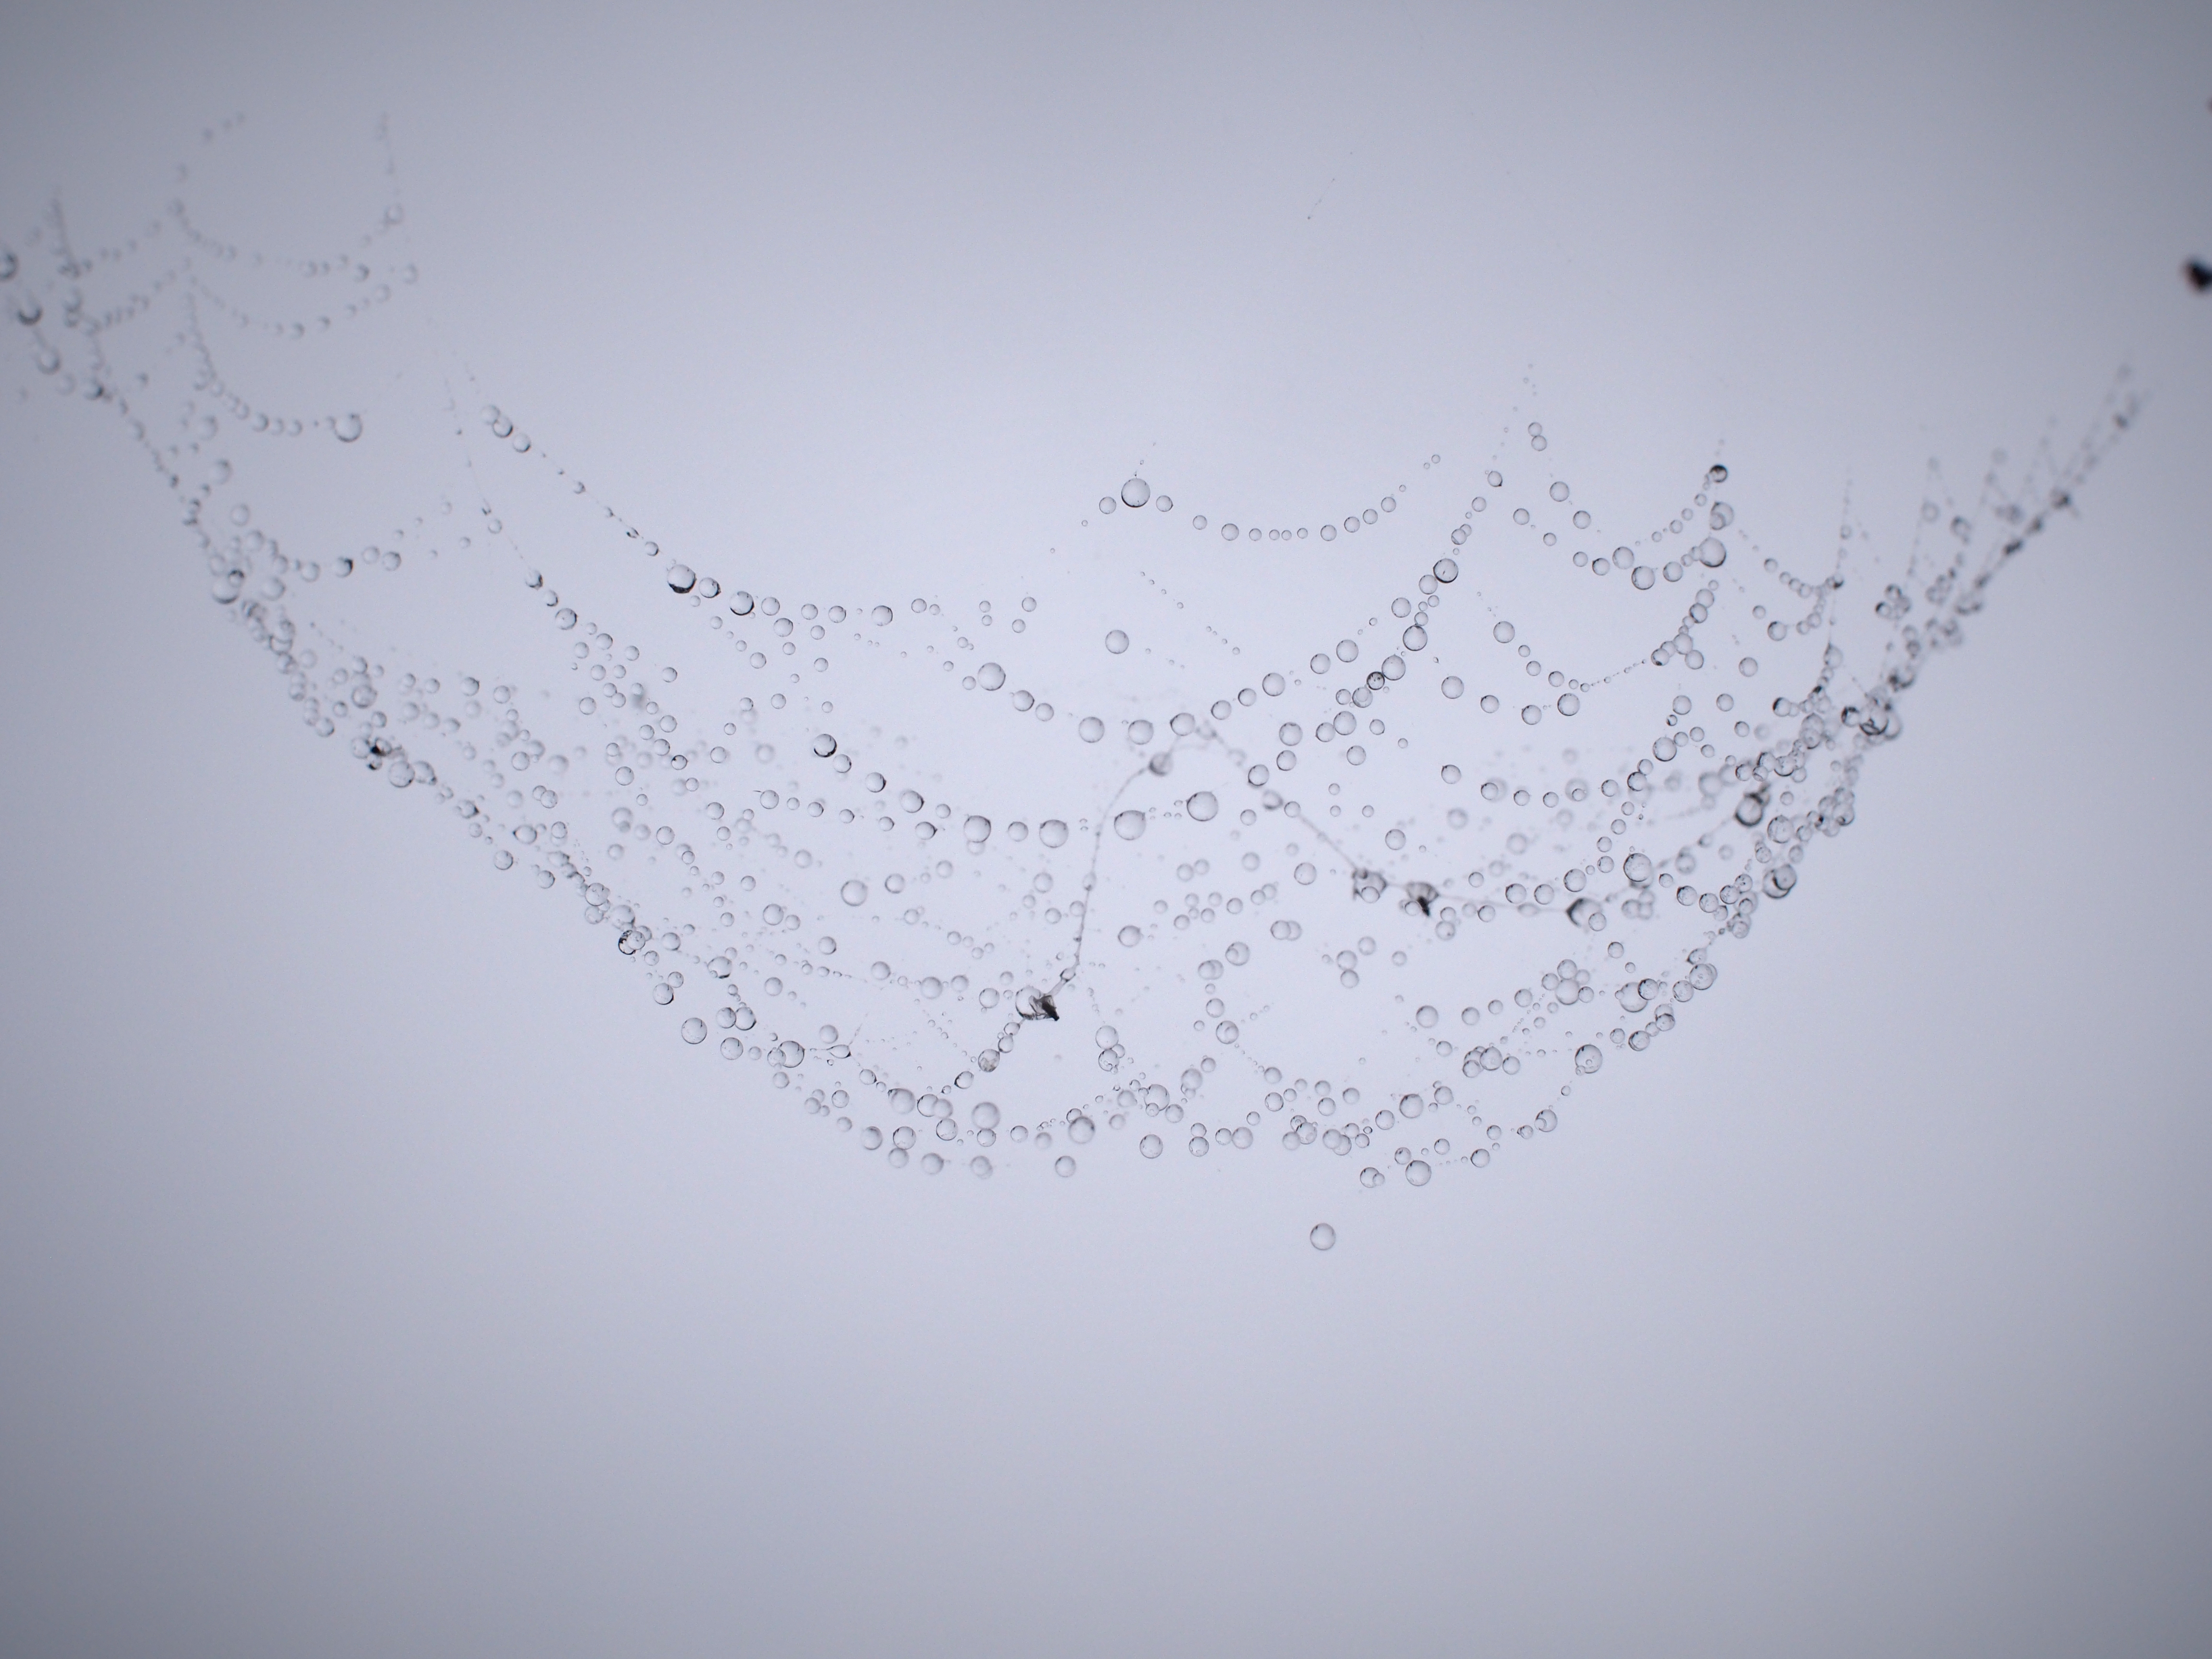
branch, leaf, line, material, circle, spider web, spider, drawing